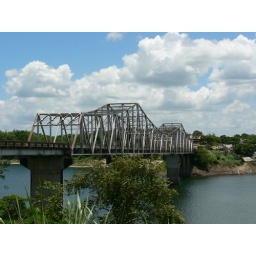
Interamerican highway bridge over Bayano lake